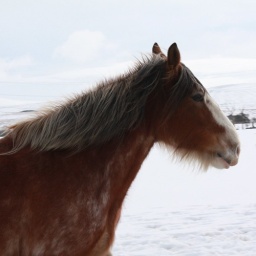
Chestnut horse in field on Lang Whang